Self Creek Bridge

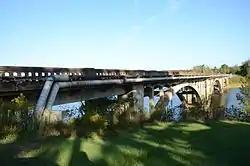

The Self Creek Bridge is a historic bridge near Daisy, Arkansas. The open spandrel deck arch bridge carries U.S. Route 70 over Self Creek near its mouth at Lake Greeson. It was built in 1949 at a cost of $287,000. It has three spans, with a total length of . The bridge was built because the construction of the dam which impounds the lake required re-routing of the highway.